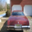
Label: automobile